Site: brandenburg
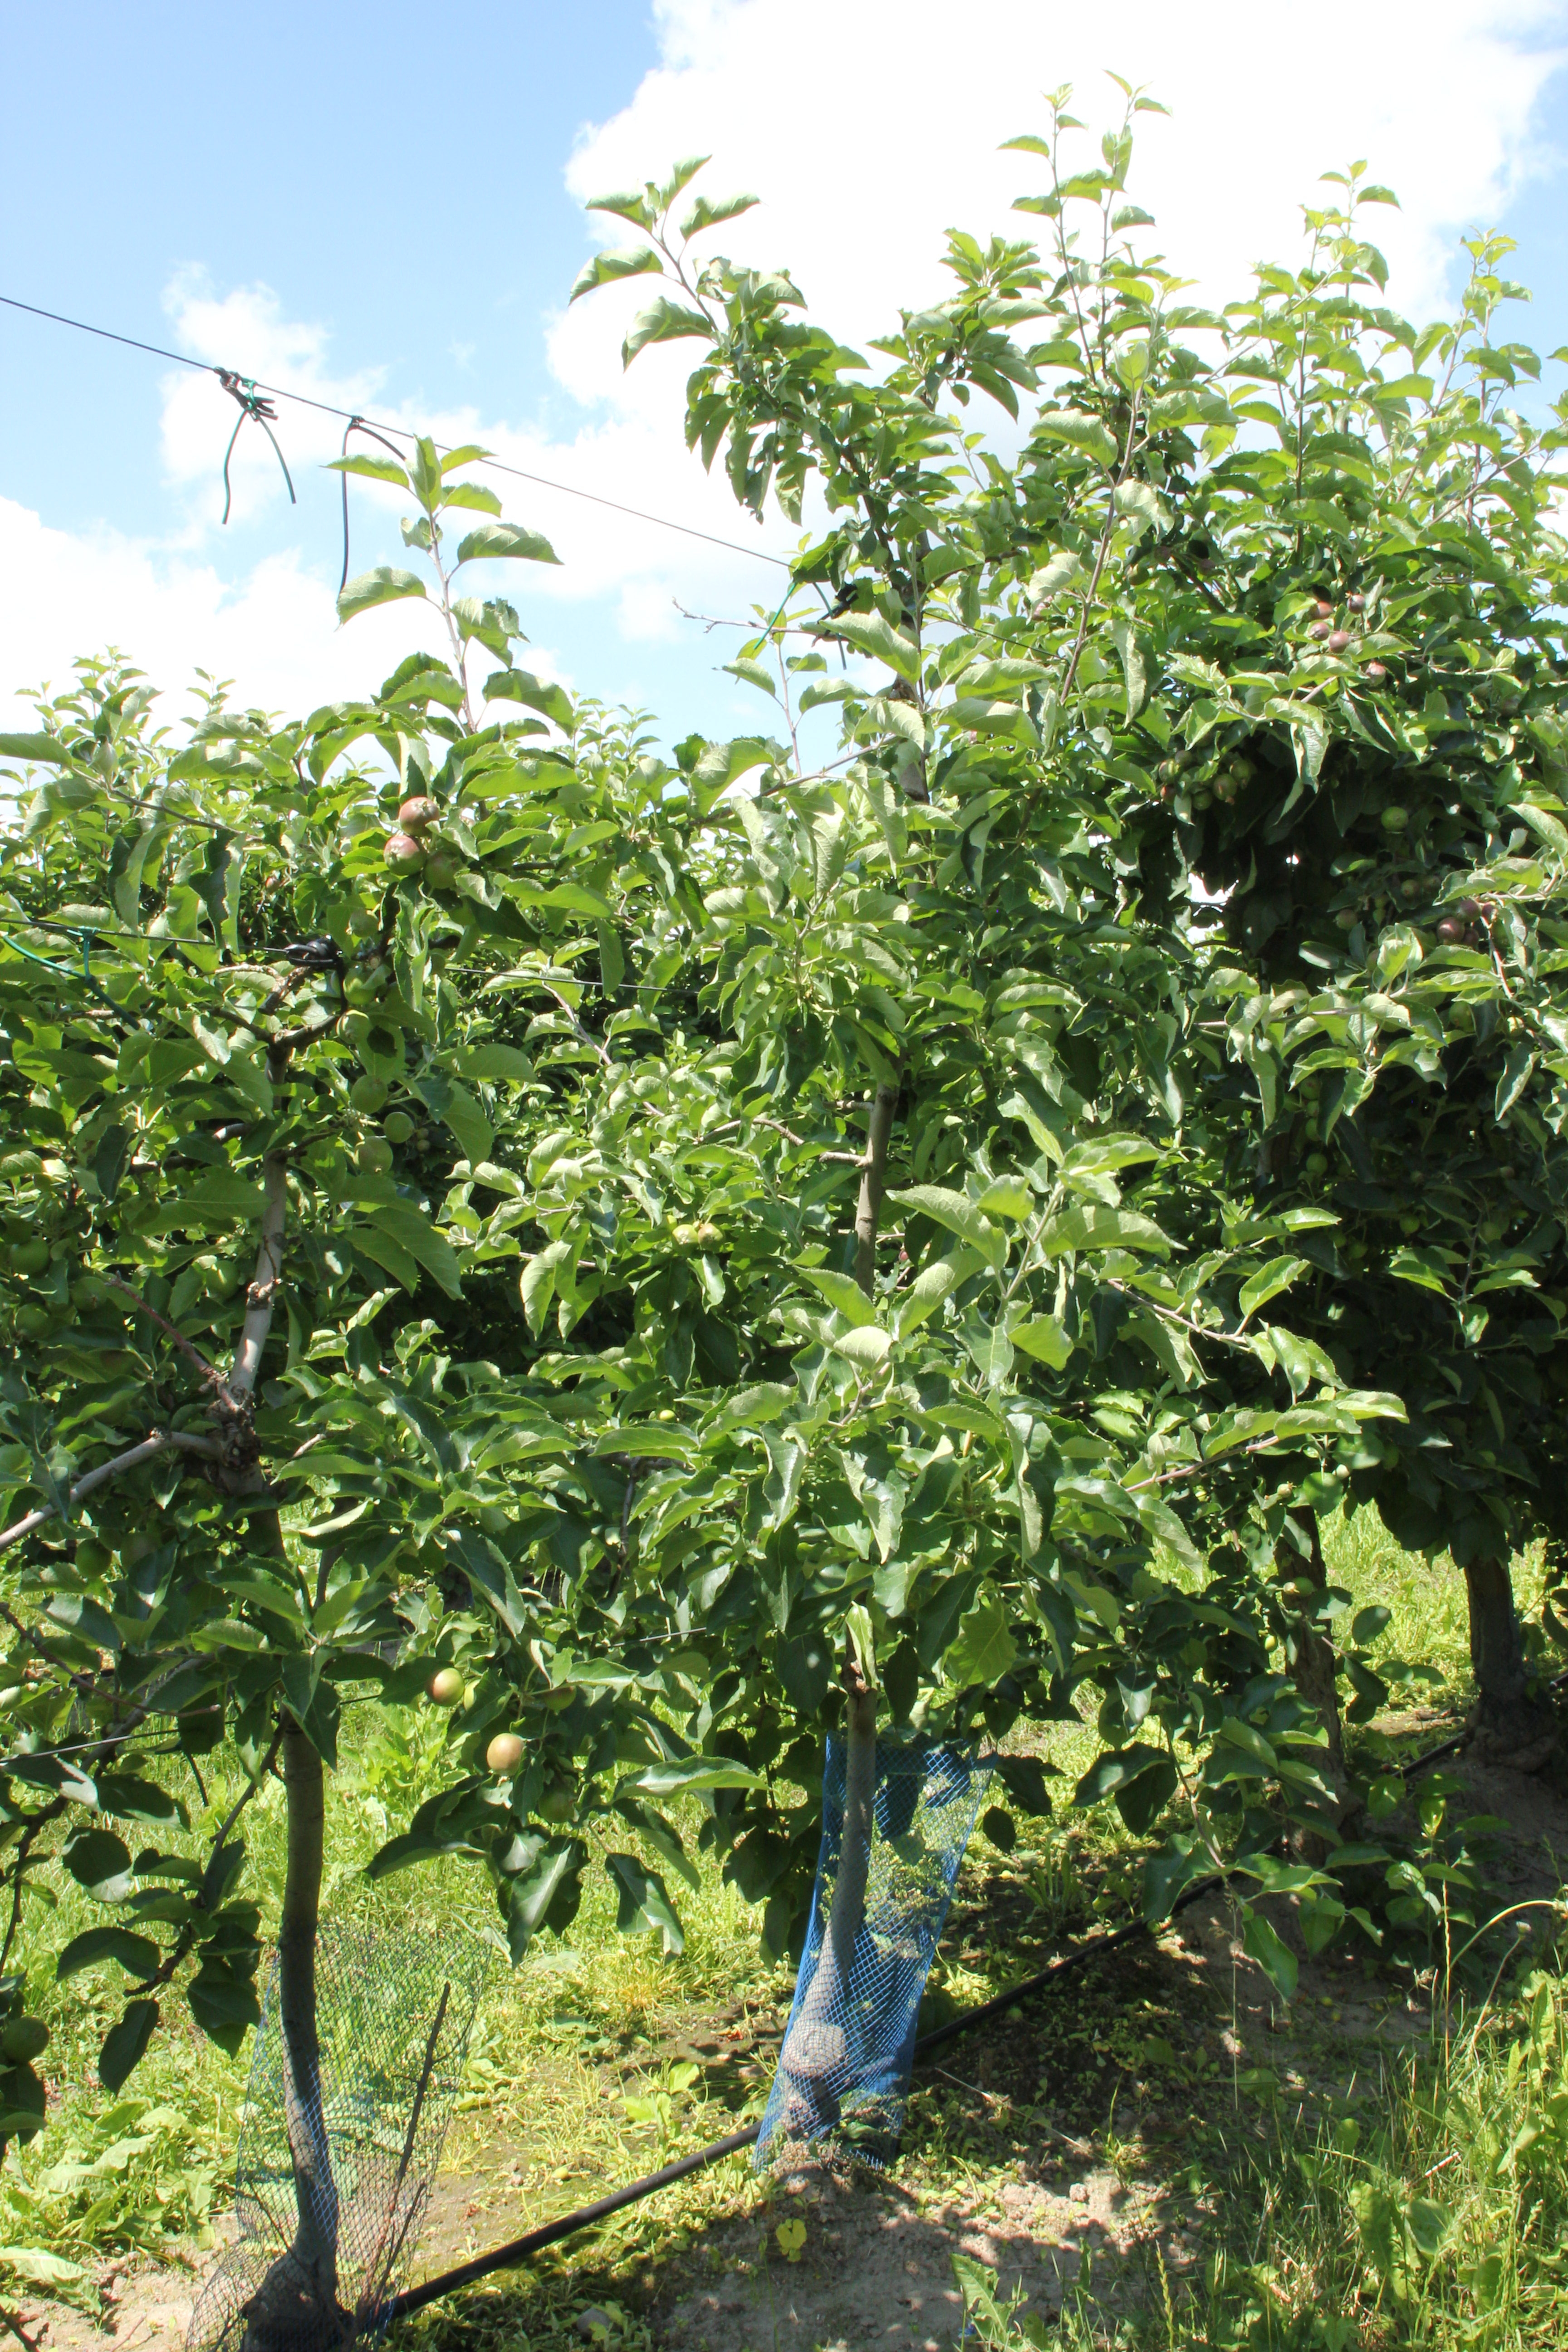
Growth stage (BBCH 73): Development of fruit